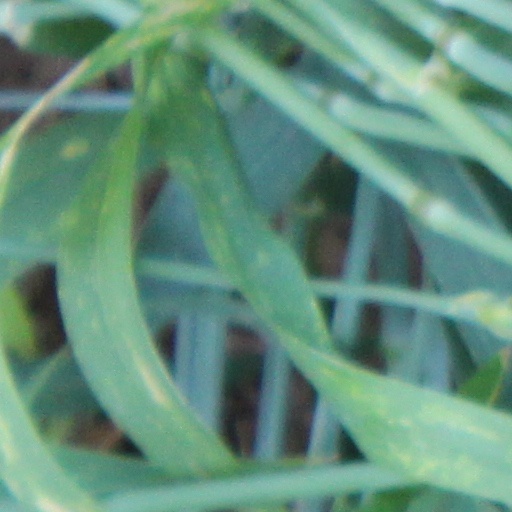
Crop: wheat